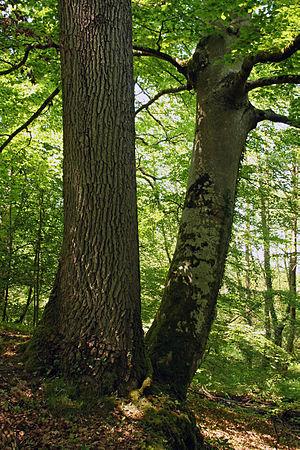
Deux gros représentants de deux essences communes des forêts françaises: Un Chêne rouvre (Quercus robur), à gauche, et un Hêtre européen (Fagus sylvatica), à droite. Photo prise dans la Forêt de Bareilles, qui est à cheval sur les communes de Chigné, Dénezé-sous-le-Lude et Chalonnes-sous-le-Lude, dans le Maine-et-Loire, en France.